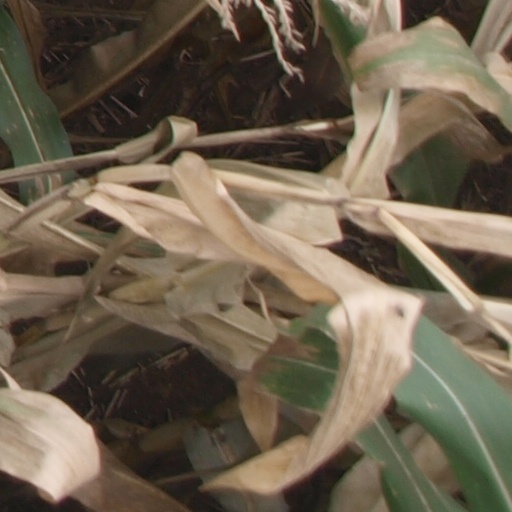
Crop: maize; corn